Louis Wyrsch

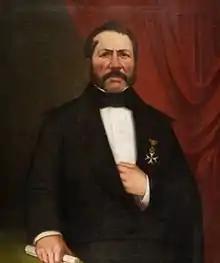
Wyrsch portrayed by Karl-Georg Kaiser

Franz Alois Wyrsch (2 March 1793 – 21 April 1858), colloquially Louis Wyrsch, often nicked Borneo Louis, was a Swiss politician and military commander. In 1816, Wyrsch entered the Royal Netherlands East Indies Army as a mercenary after serving in the Royal Netherlands Army in the Battle of Waterloo in 1815.